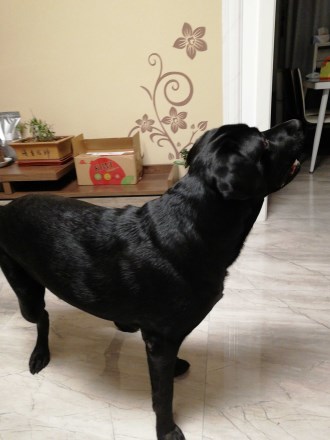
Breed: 3580-n000122-Labrador_retriever